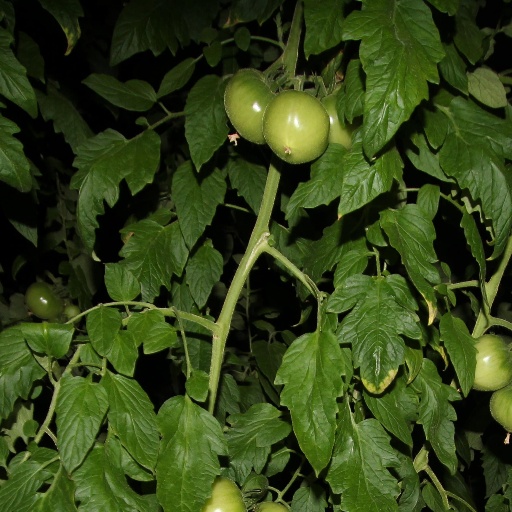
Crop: tomato